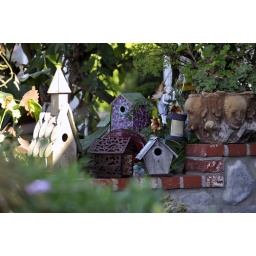
A small neighborhood of bird houses I found in Huntington Beach, California.